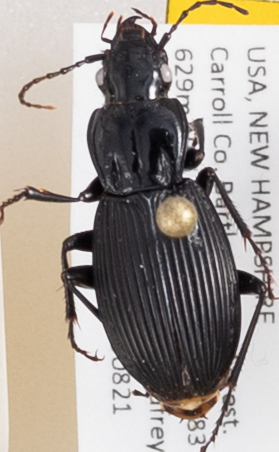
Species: Pterostichus lachrymosus
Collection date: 2019-08-21
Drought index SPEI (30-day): -0.554
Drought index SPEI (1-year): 0.9
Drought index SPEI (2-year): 0.71